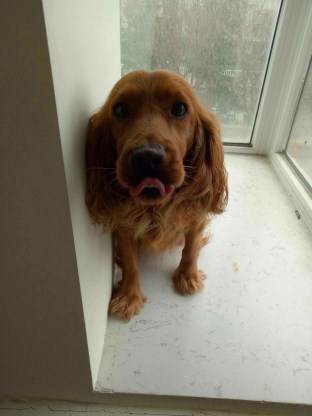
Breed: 286-n000111-cocker_spaniel